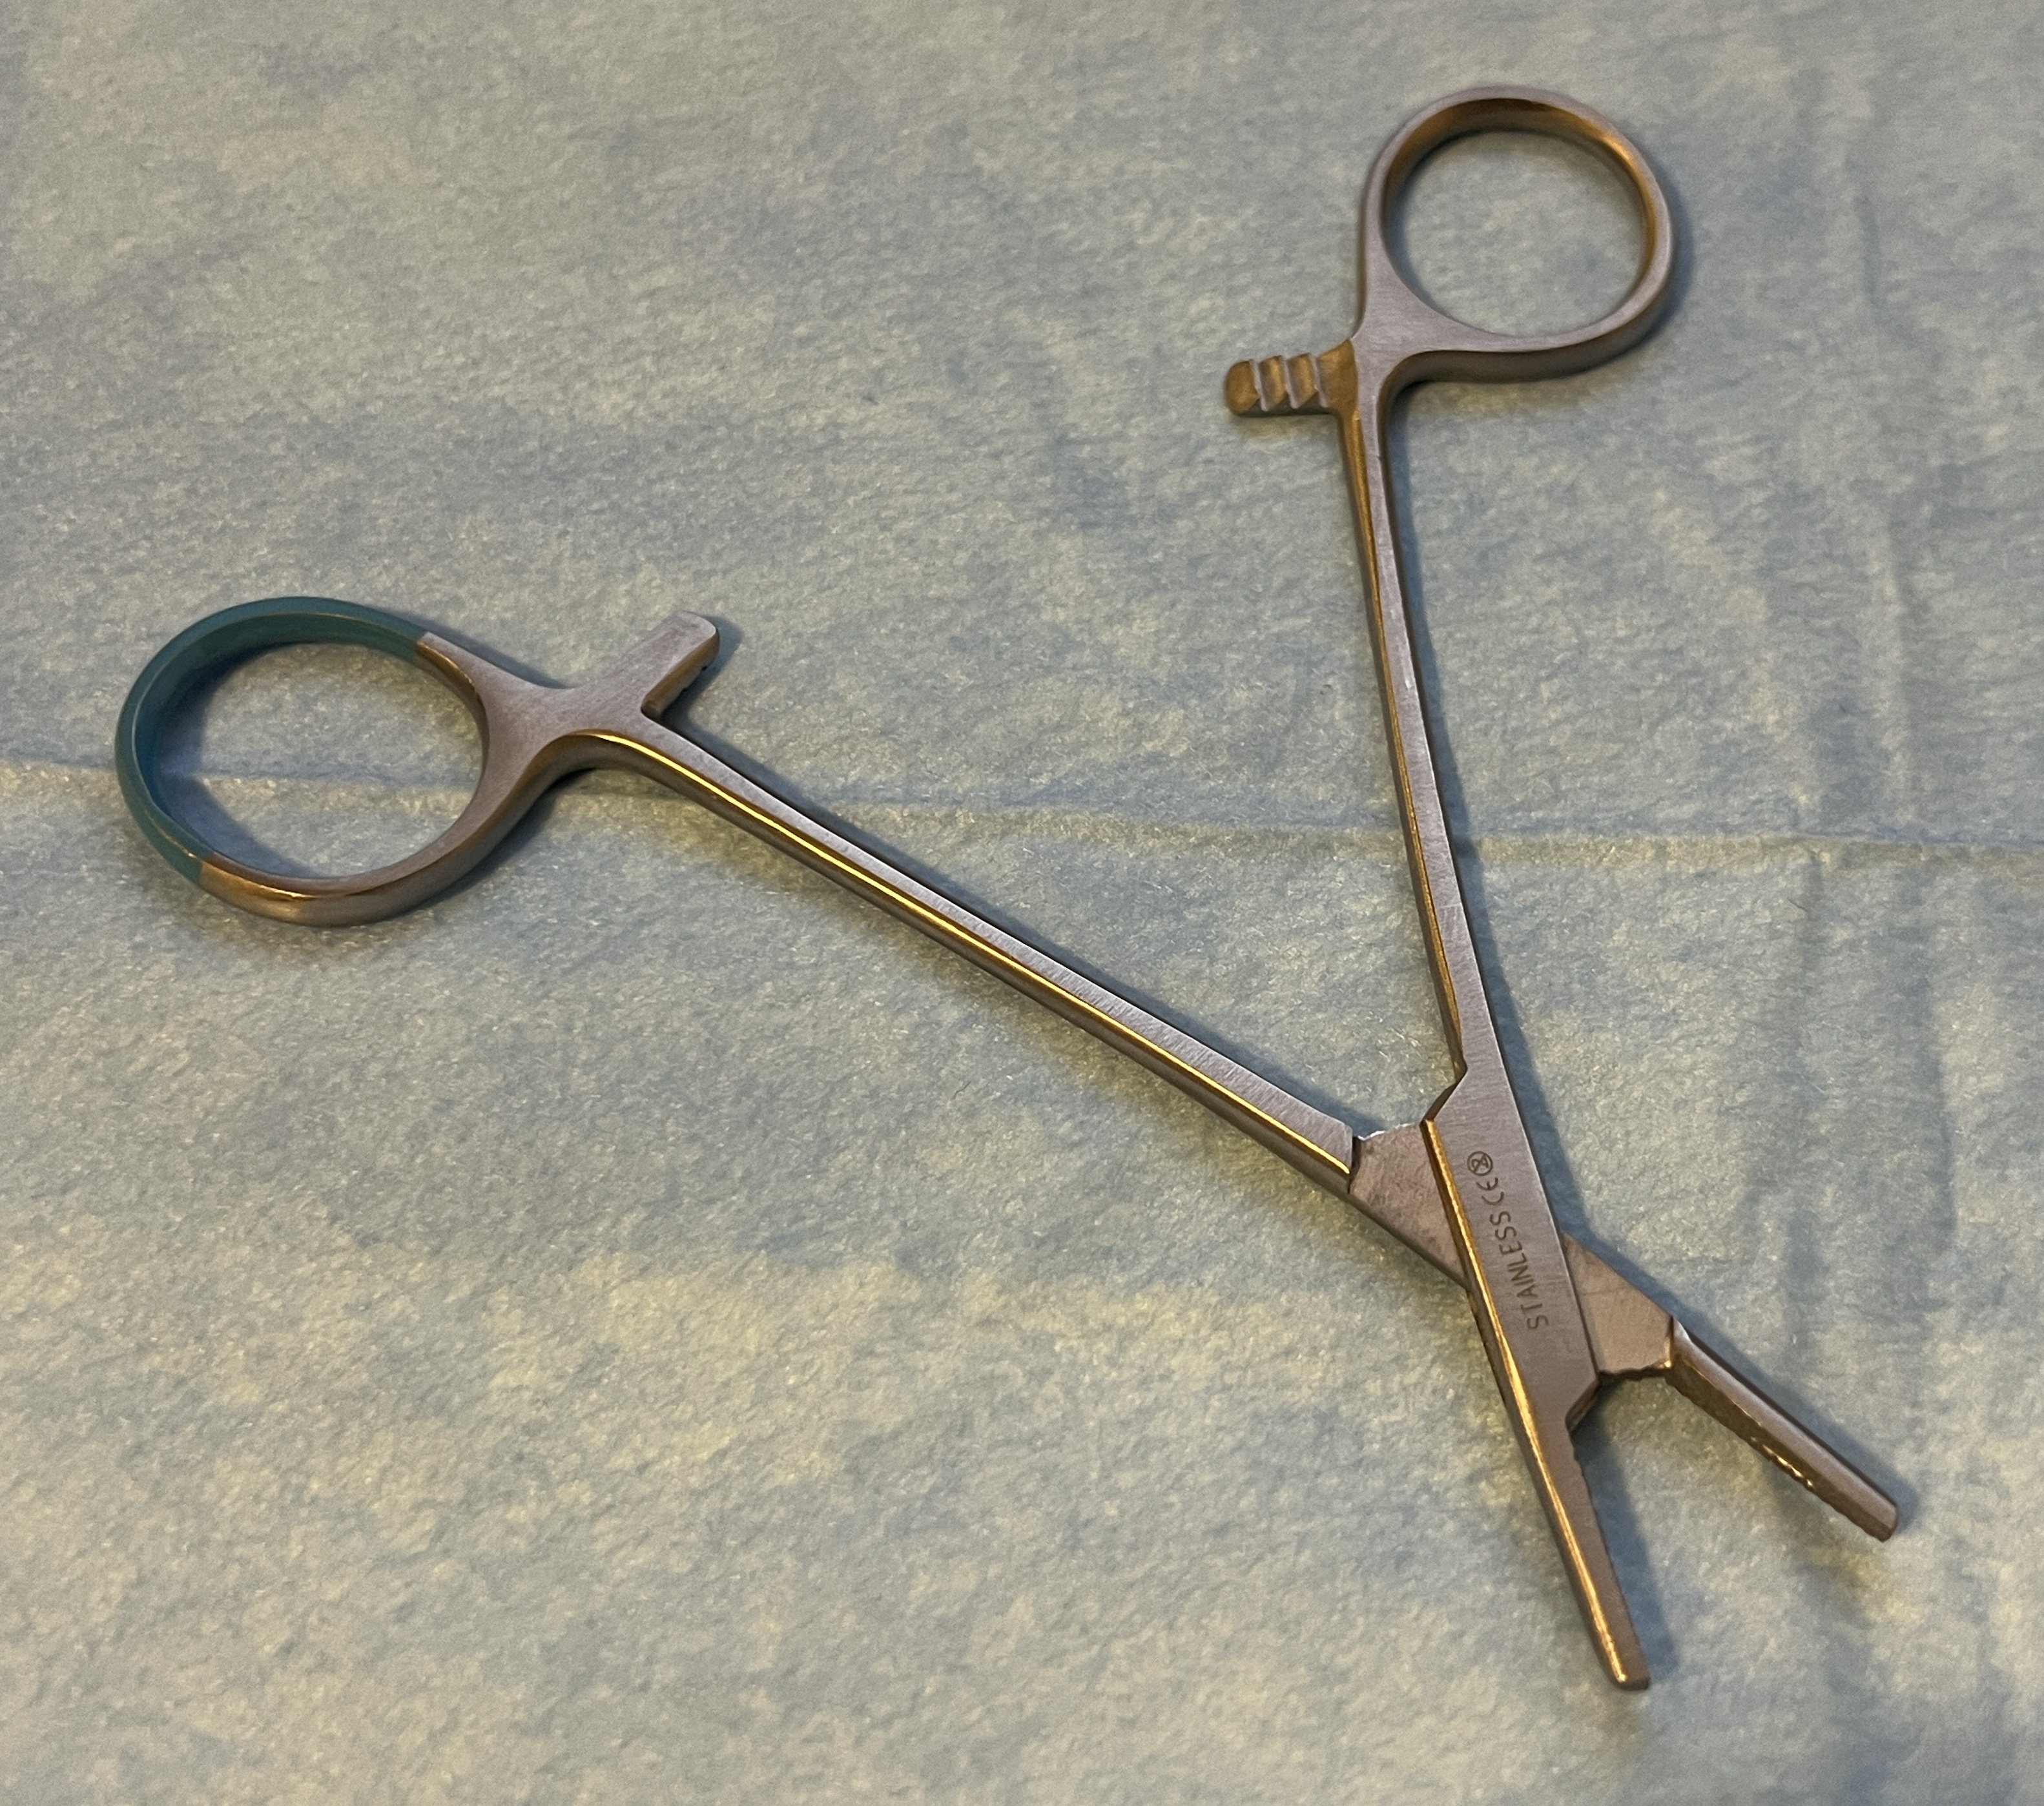
Hinged instrument state: open